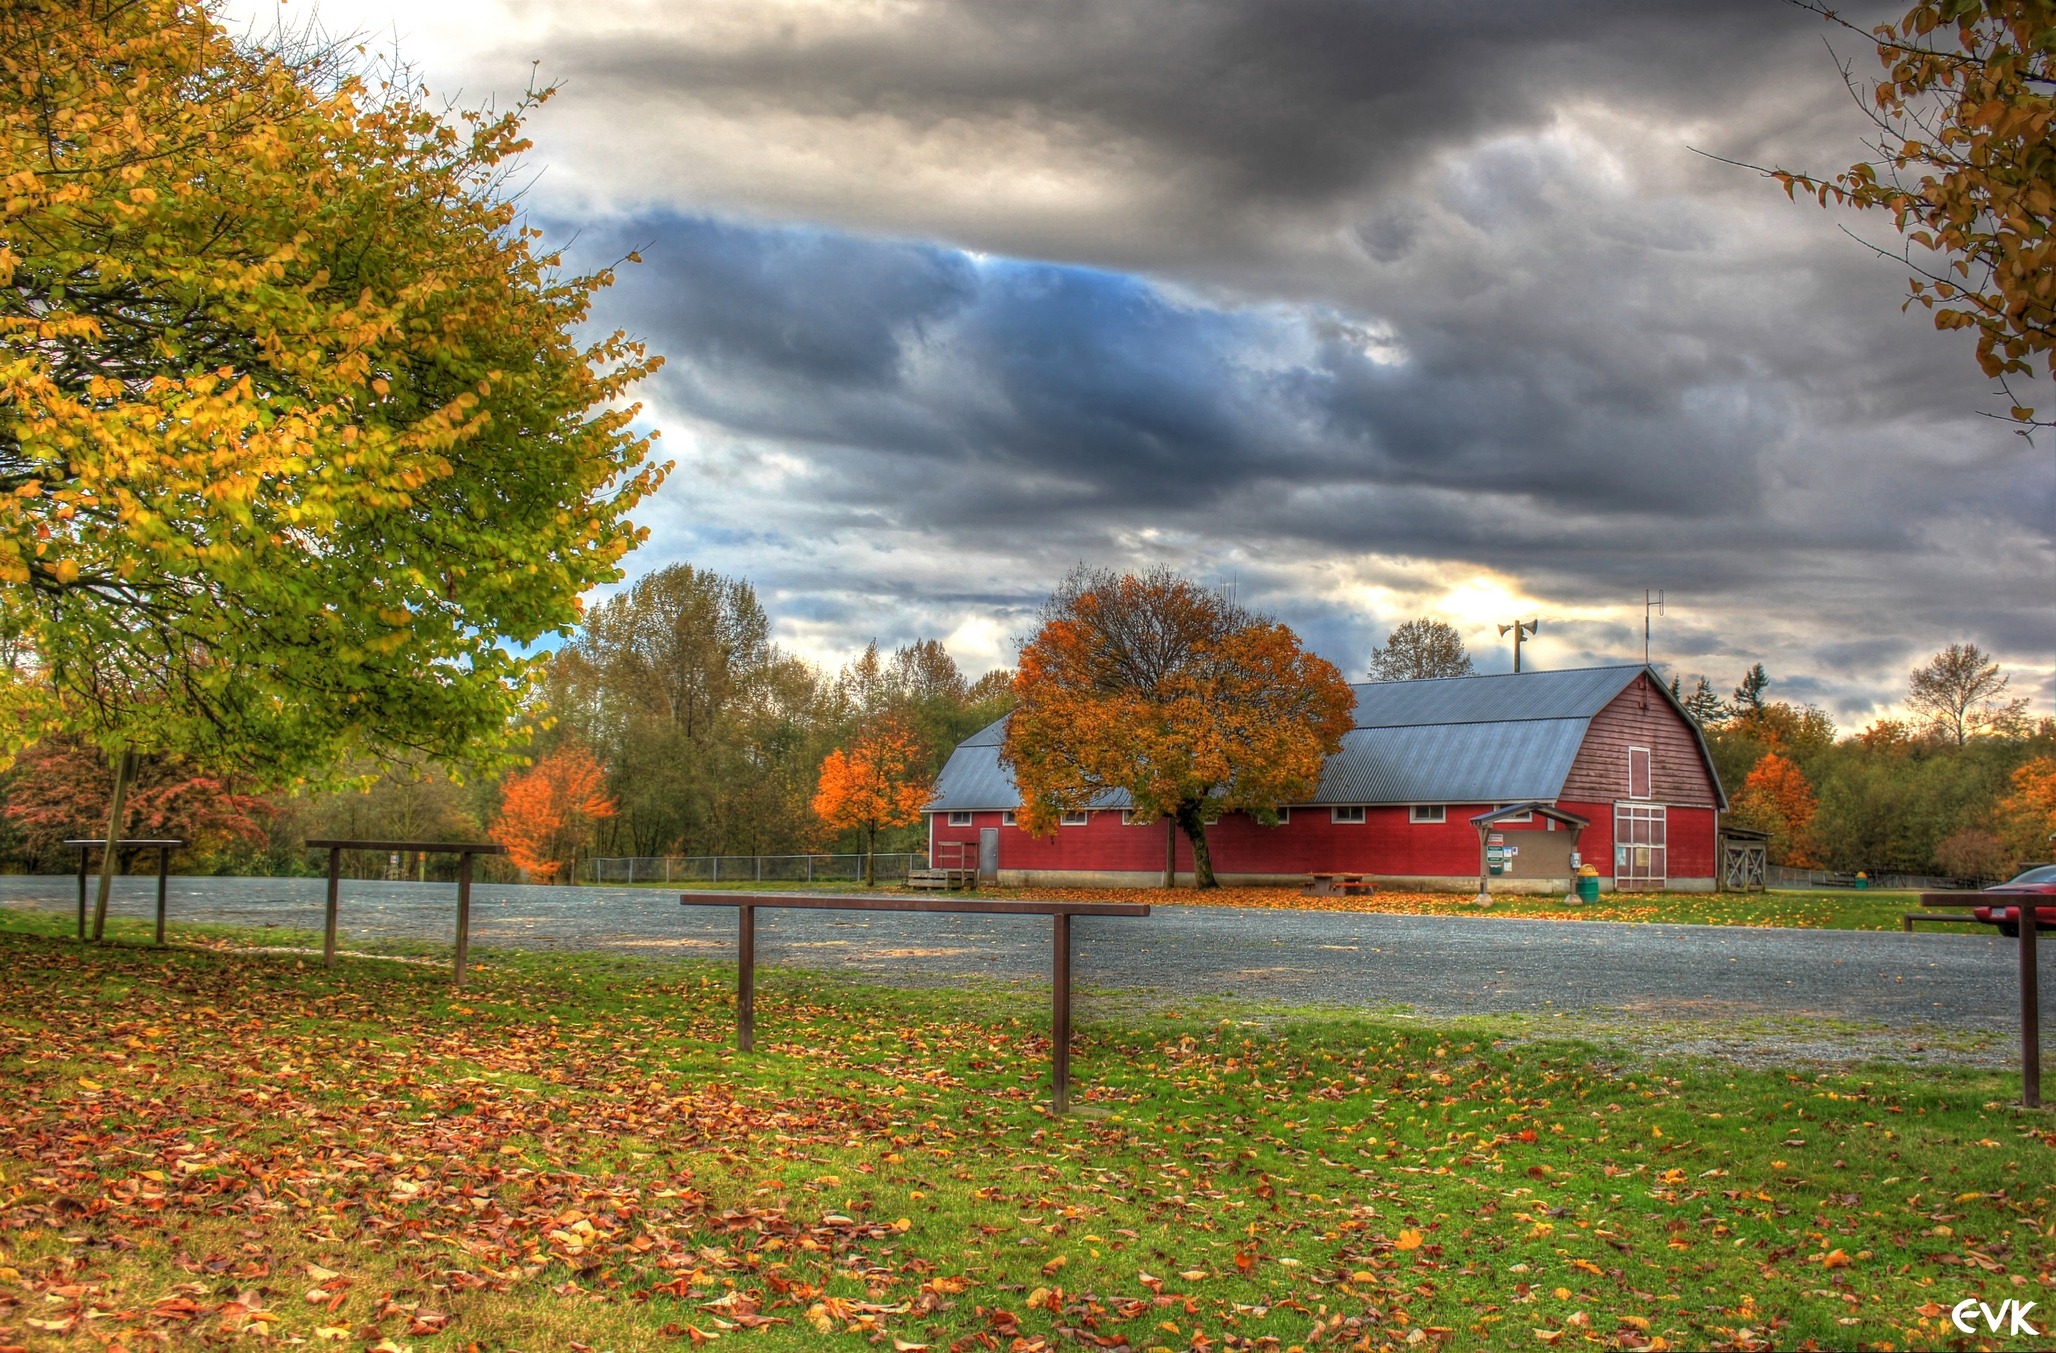
landscape, tree, nature, grass, plant, road, farm, lawn, sunlight, morning, leaf, fall, flower, barn, valley, entrance, autumn, park, garden, tourism, flora, season, trees, colours, campbell, rural area, residential area, woody plant